Einars Repše

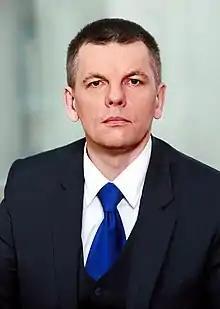
Repše in 2013

Einars Repše (born 9 December 1961) is a Latvian physicist, financier and politician, chairman of the Association for Latvian Development.